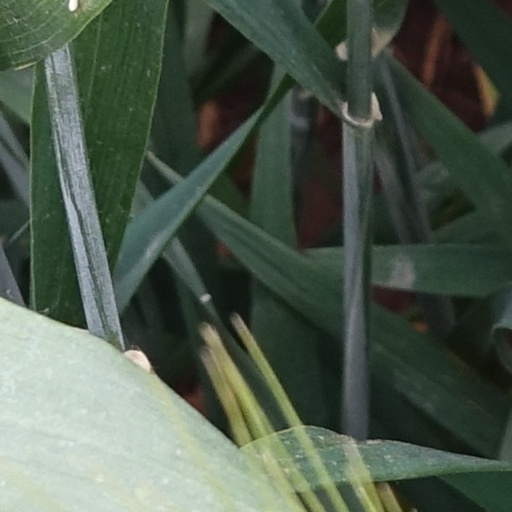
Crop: wheat